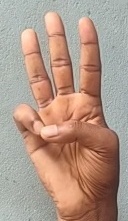
ASL sign: 6